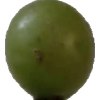
Label: grape